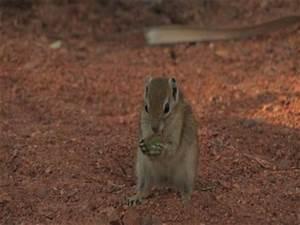
squirrel